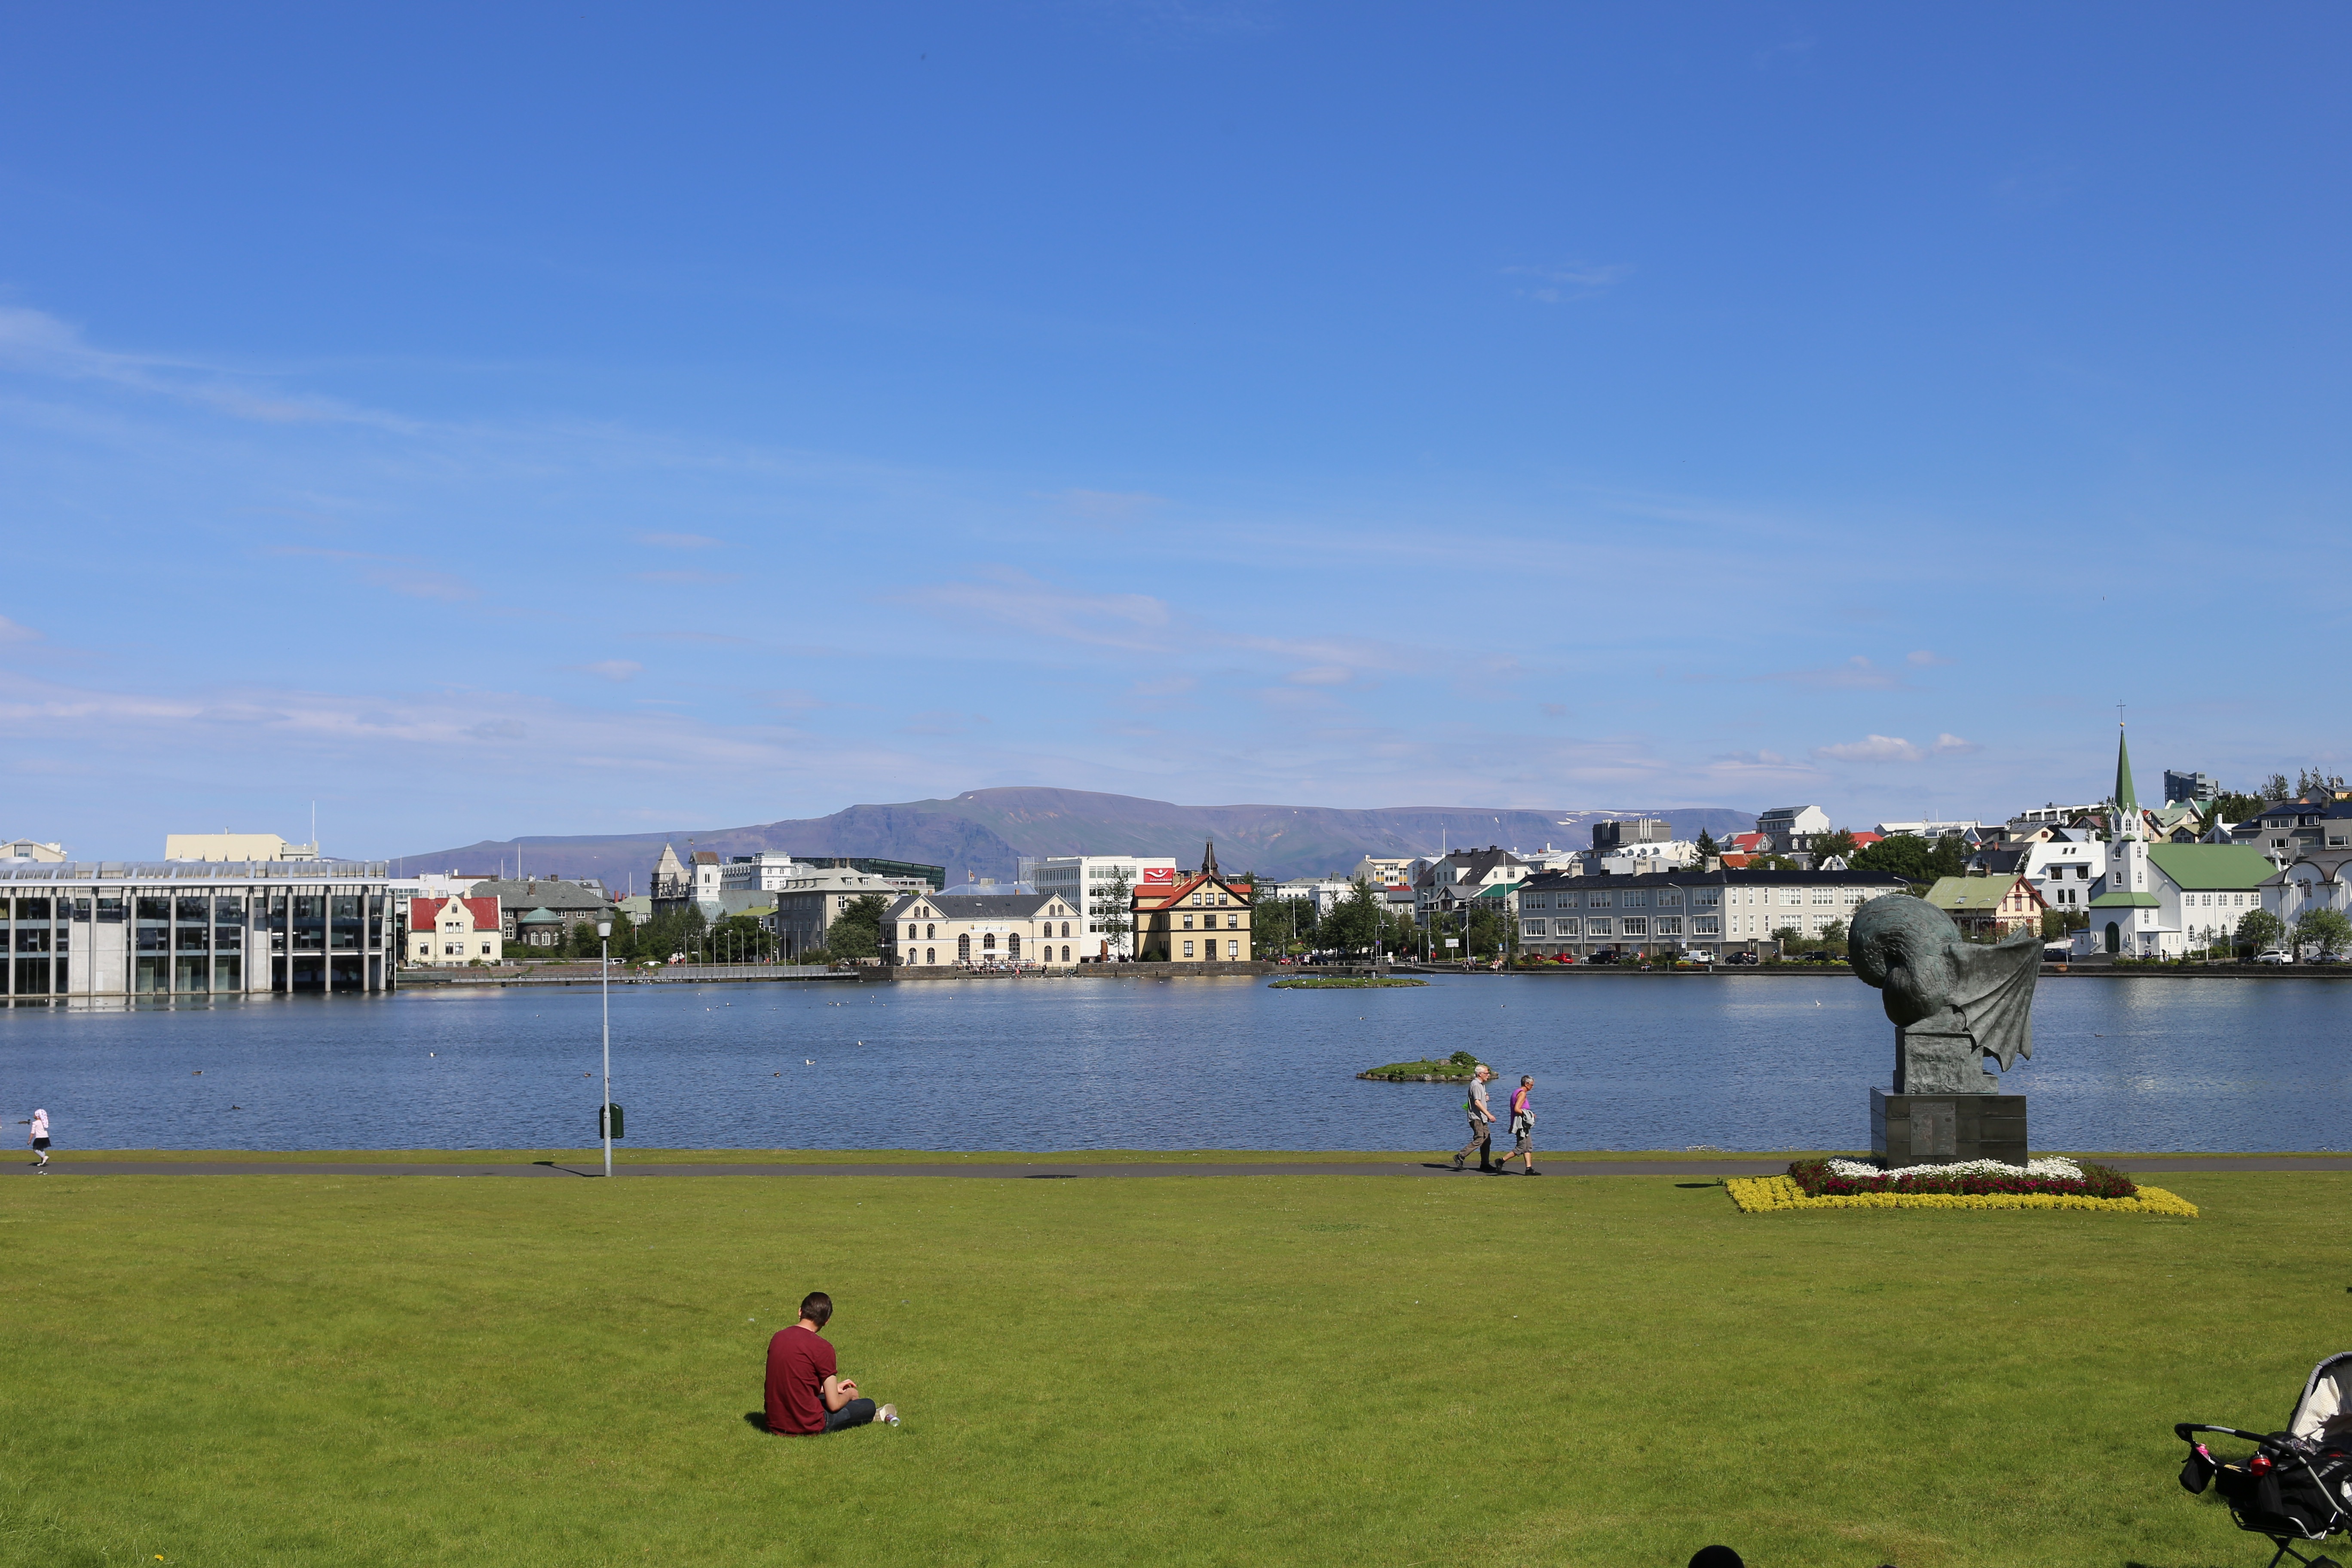
landscape, sea, coast, vehicle, bay, iceland, mountains, the city centre, sport venue, rejkjavik